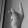
ASL letter: K